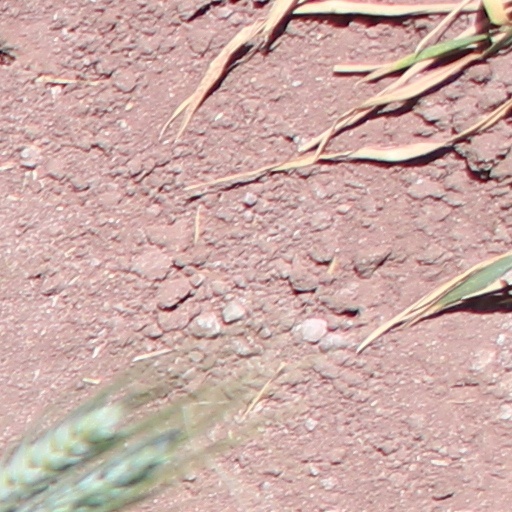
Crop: wheat